Video Game Orchestra

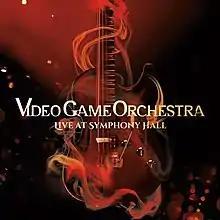

Video Game Orchestra (VGO) is a Boston-based project that performs its own "rockestral" arrangements of video game music with a rock band, vocals, and orchestra. The project was created by Shota Nakama, a Boston-based producer from Okinawa, Japan. Comparative to the other existing major video game concert acts, which mostly focus on the pure orchestral performances, the rock band element is the core essence of the VGO. Their concerts are presented as a rock show with entertaining audience engagement and improvised solos.